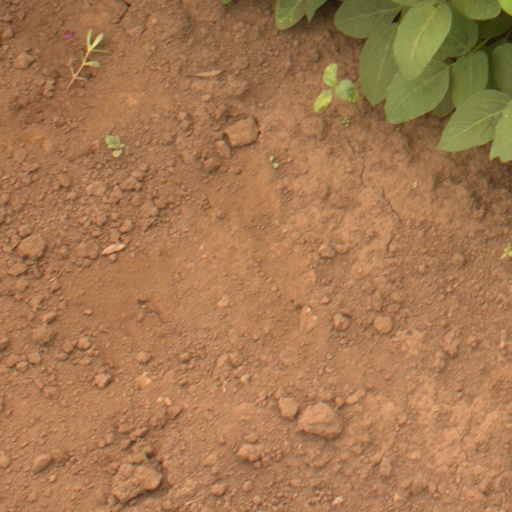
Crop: soybean